Publix

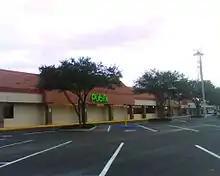
A converted Albertsons location in South Tampa, Florida

Publix Super Markets bought 49 Florida stores from Albertsons. The deal was announced on June 9, 2008, and was completed on September 9, 2008. It included 15 locations in North Florida, 30 in Central Florida, and four in South Florida. The sale allowed Publix to operate four stores in a new market area for the company, Escambia County, Florida (the Pensacola area).